Logan Mills Covered Bridge

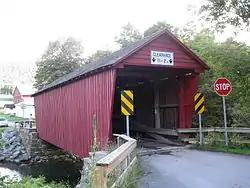
Logan Mills Covered Bridge in 2012

The Logan Mills Covered Bridge is an historic, American wooden covered bridge that is located in Logan Township in Clinton County, Pennsylvania.